MV Acavus

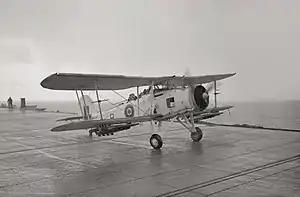
A Fairey Swordfish on the flight deck of an aircraft carrier

Between 1942 and 1944, nine of Shell's Triple Twelve class tankers were converted into MAC's. Silley, Cox & Co of Falmouth, Cornwall converted "Acavus", fitting her out with a flight deck long by wide. She had no aircraft hangar or aircraft lift, but could carry three Fairey Swordfish torpedo bombers. Her armament was augmented with eight anti-aircraft guns: two Bofors 40mm autocannon and six Oerlikon 20 mm cannon. After conversion, her length overall was , and her beam was . Her displacement was full load, and standard.